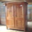
Label: wardrobe